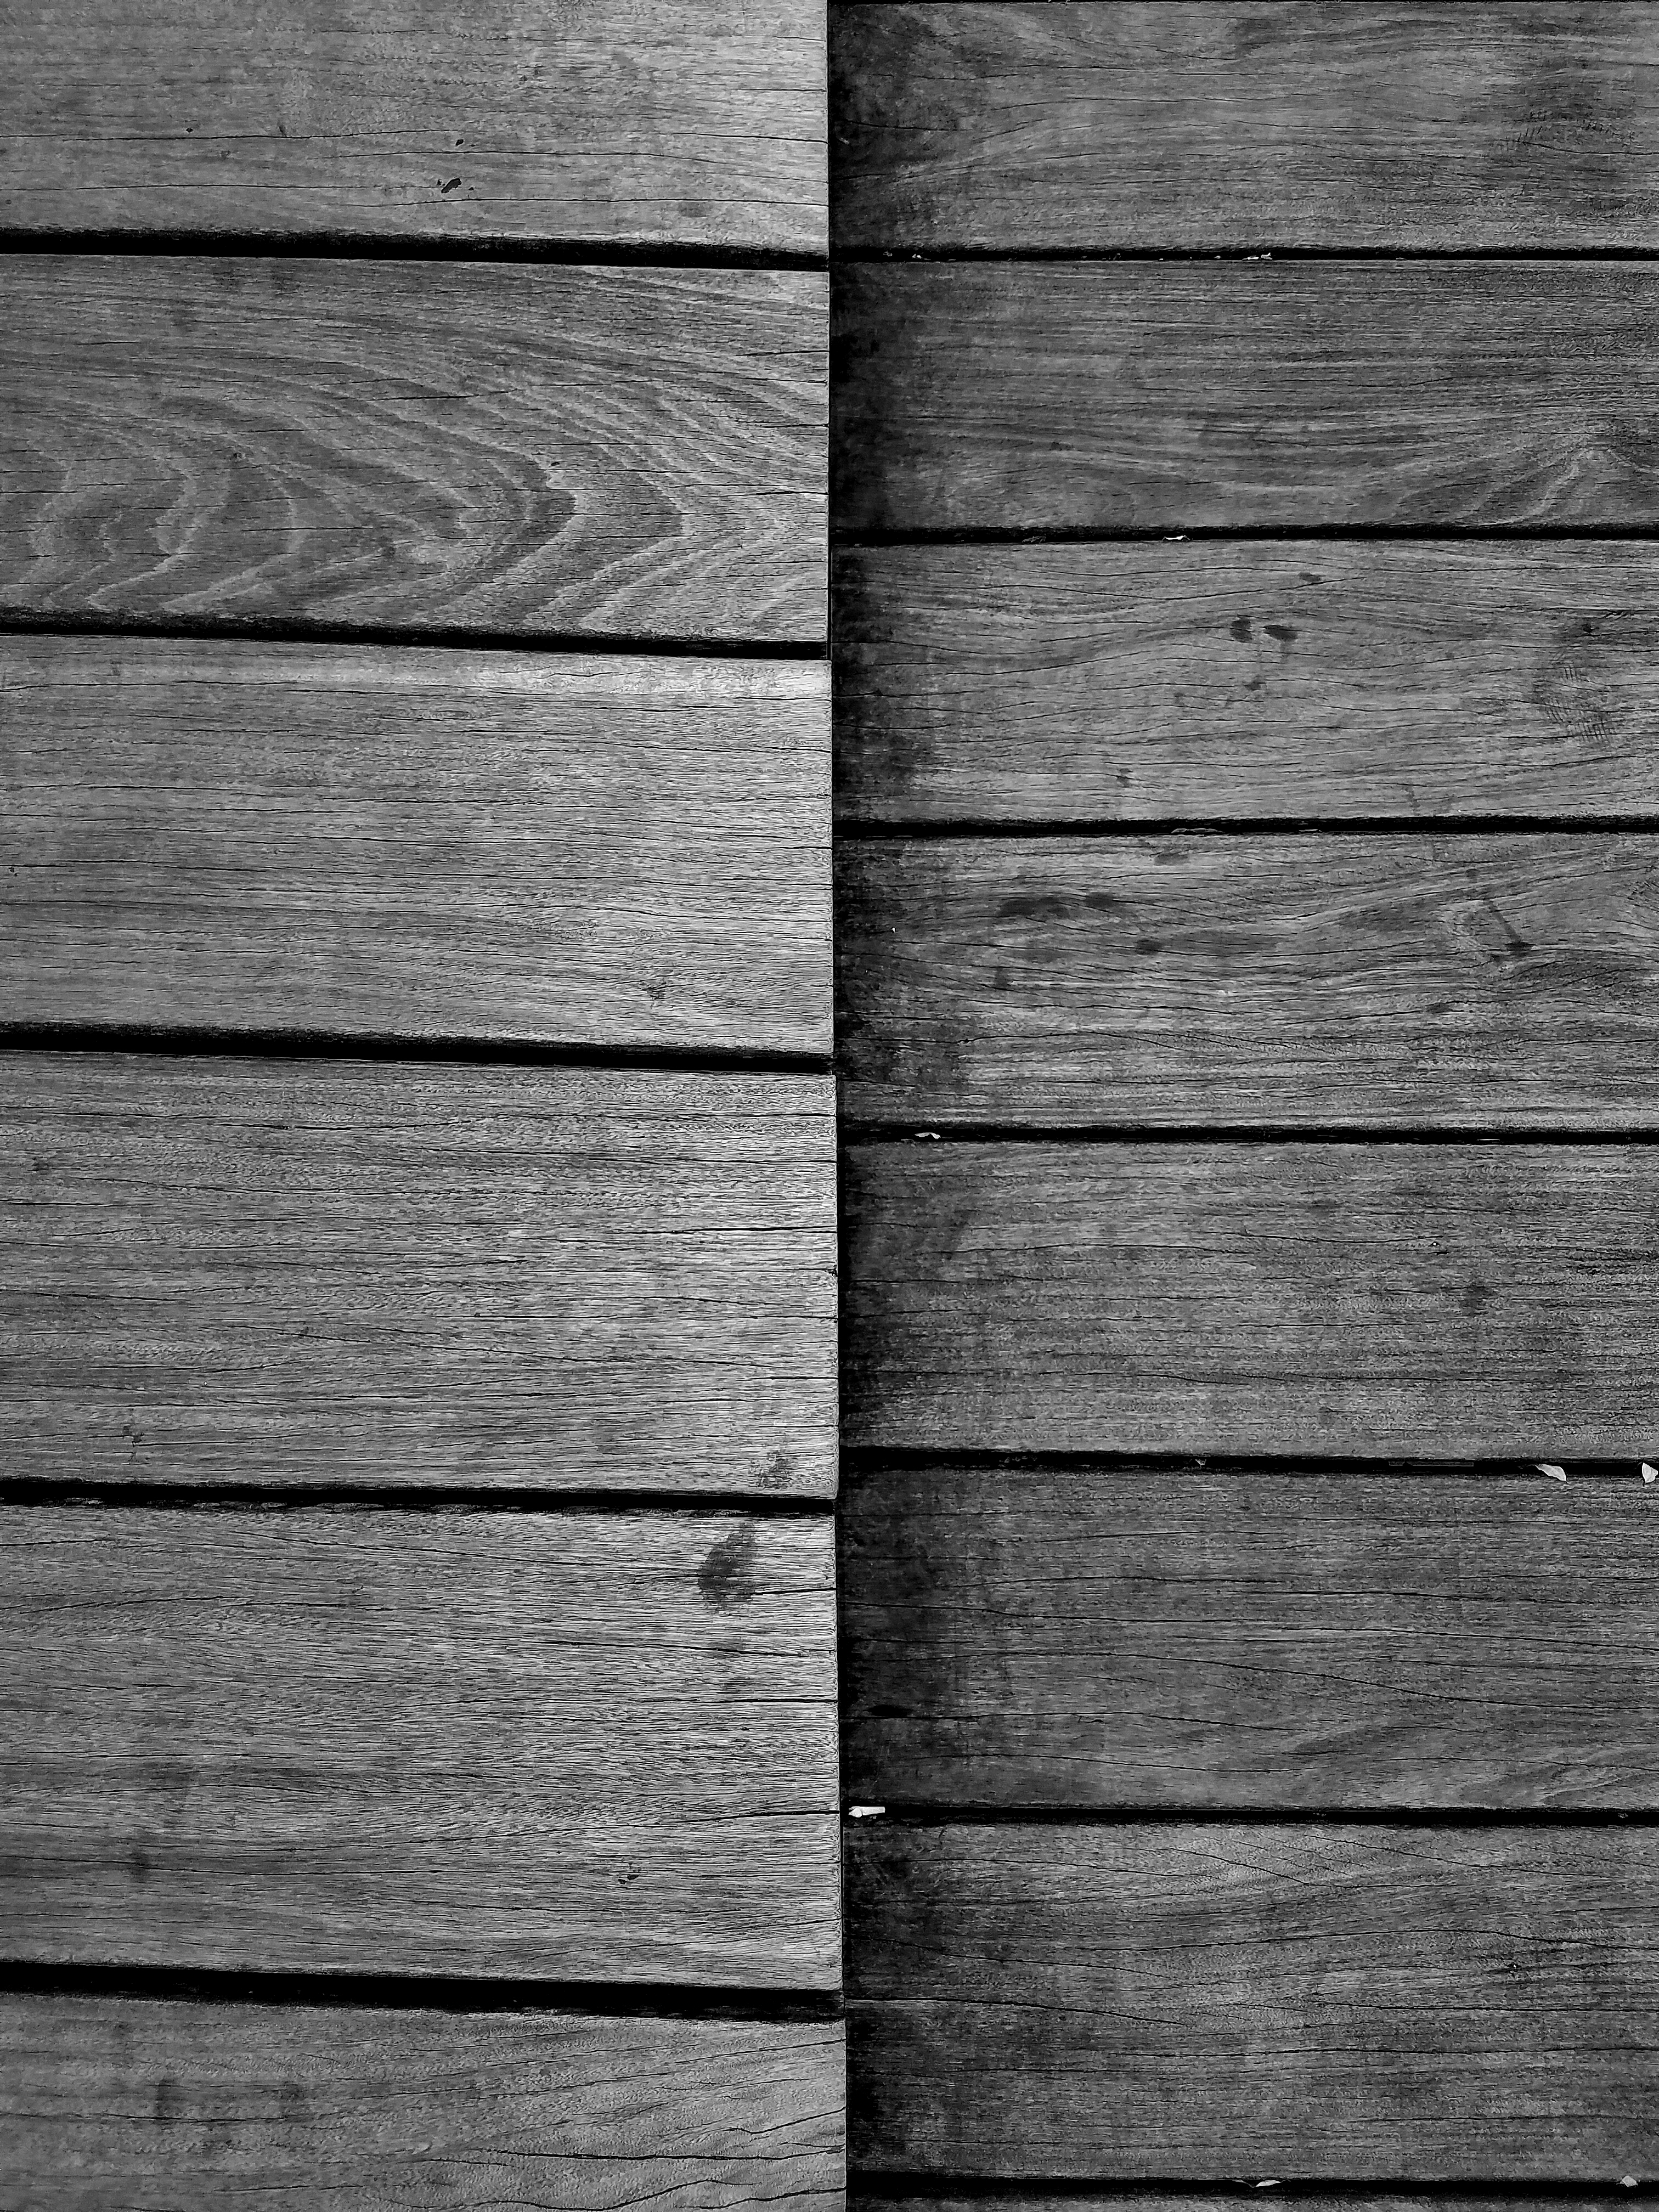
black and white, wood, texture, plank, floor, pattern, line, black, monochrome, surface, hardwood, wooden, parquet, flooring, wood flooring, monochrome photography, laminate flooring, wood stain